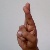
The image shows a hand gesture representing the letter 'R' in Indian Sign Language.